List of MAJCOM wings of the United States Air Force

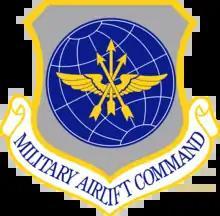
Military Airlift Command emblem

When the MAJCON system was established in 1948 strategic airlift and tactical airlift were treated differently. Tactical airlift (called troop carrier) units operated within a theater of operations and were considered AFCON combat units. Strategic airlift (called air transport) units operated mostly outside theaters of operations and were considered support units. As support units, they were MAJCON units. All air transport wings were assigned to Military Air Transport Service (MATS) and numbered within the block of 1250 to 1750. In 1952, however, MATS MAJCON air transport squadrons were replaced by AFCON Squadrons. By being MAJCON wings with AFCON squadrons assigned, MATS air transport wings resembled SAC strategic wings. In January 1966, MATS was replaced by Military Airlift Command and its seven existing MAJCON Air Transport Wings were replaced by AFCON Military Airlift Wings.